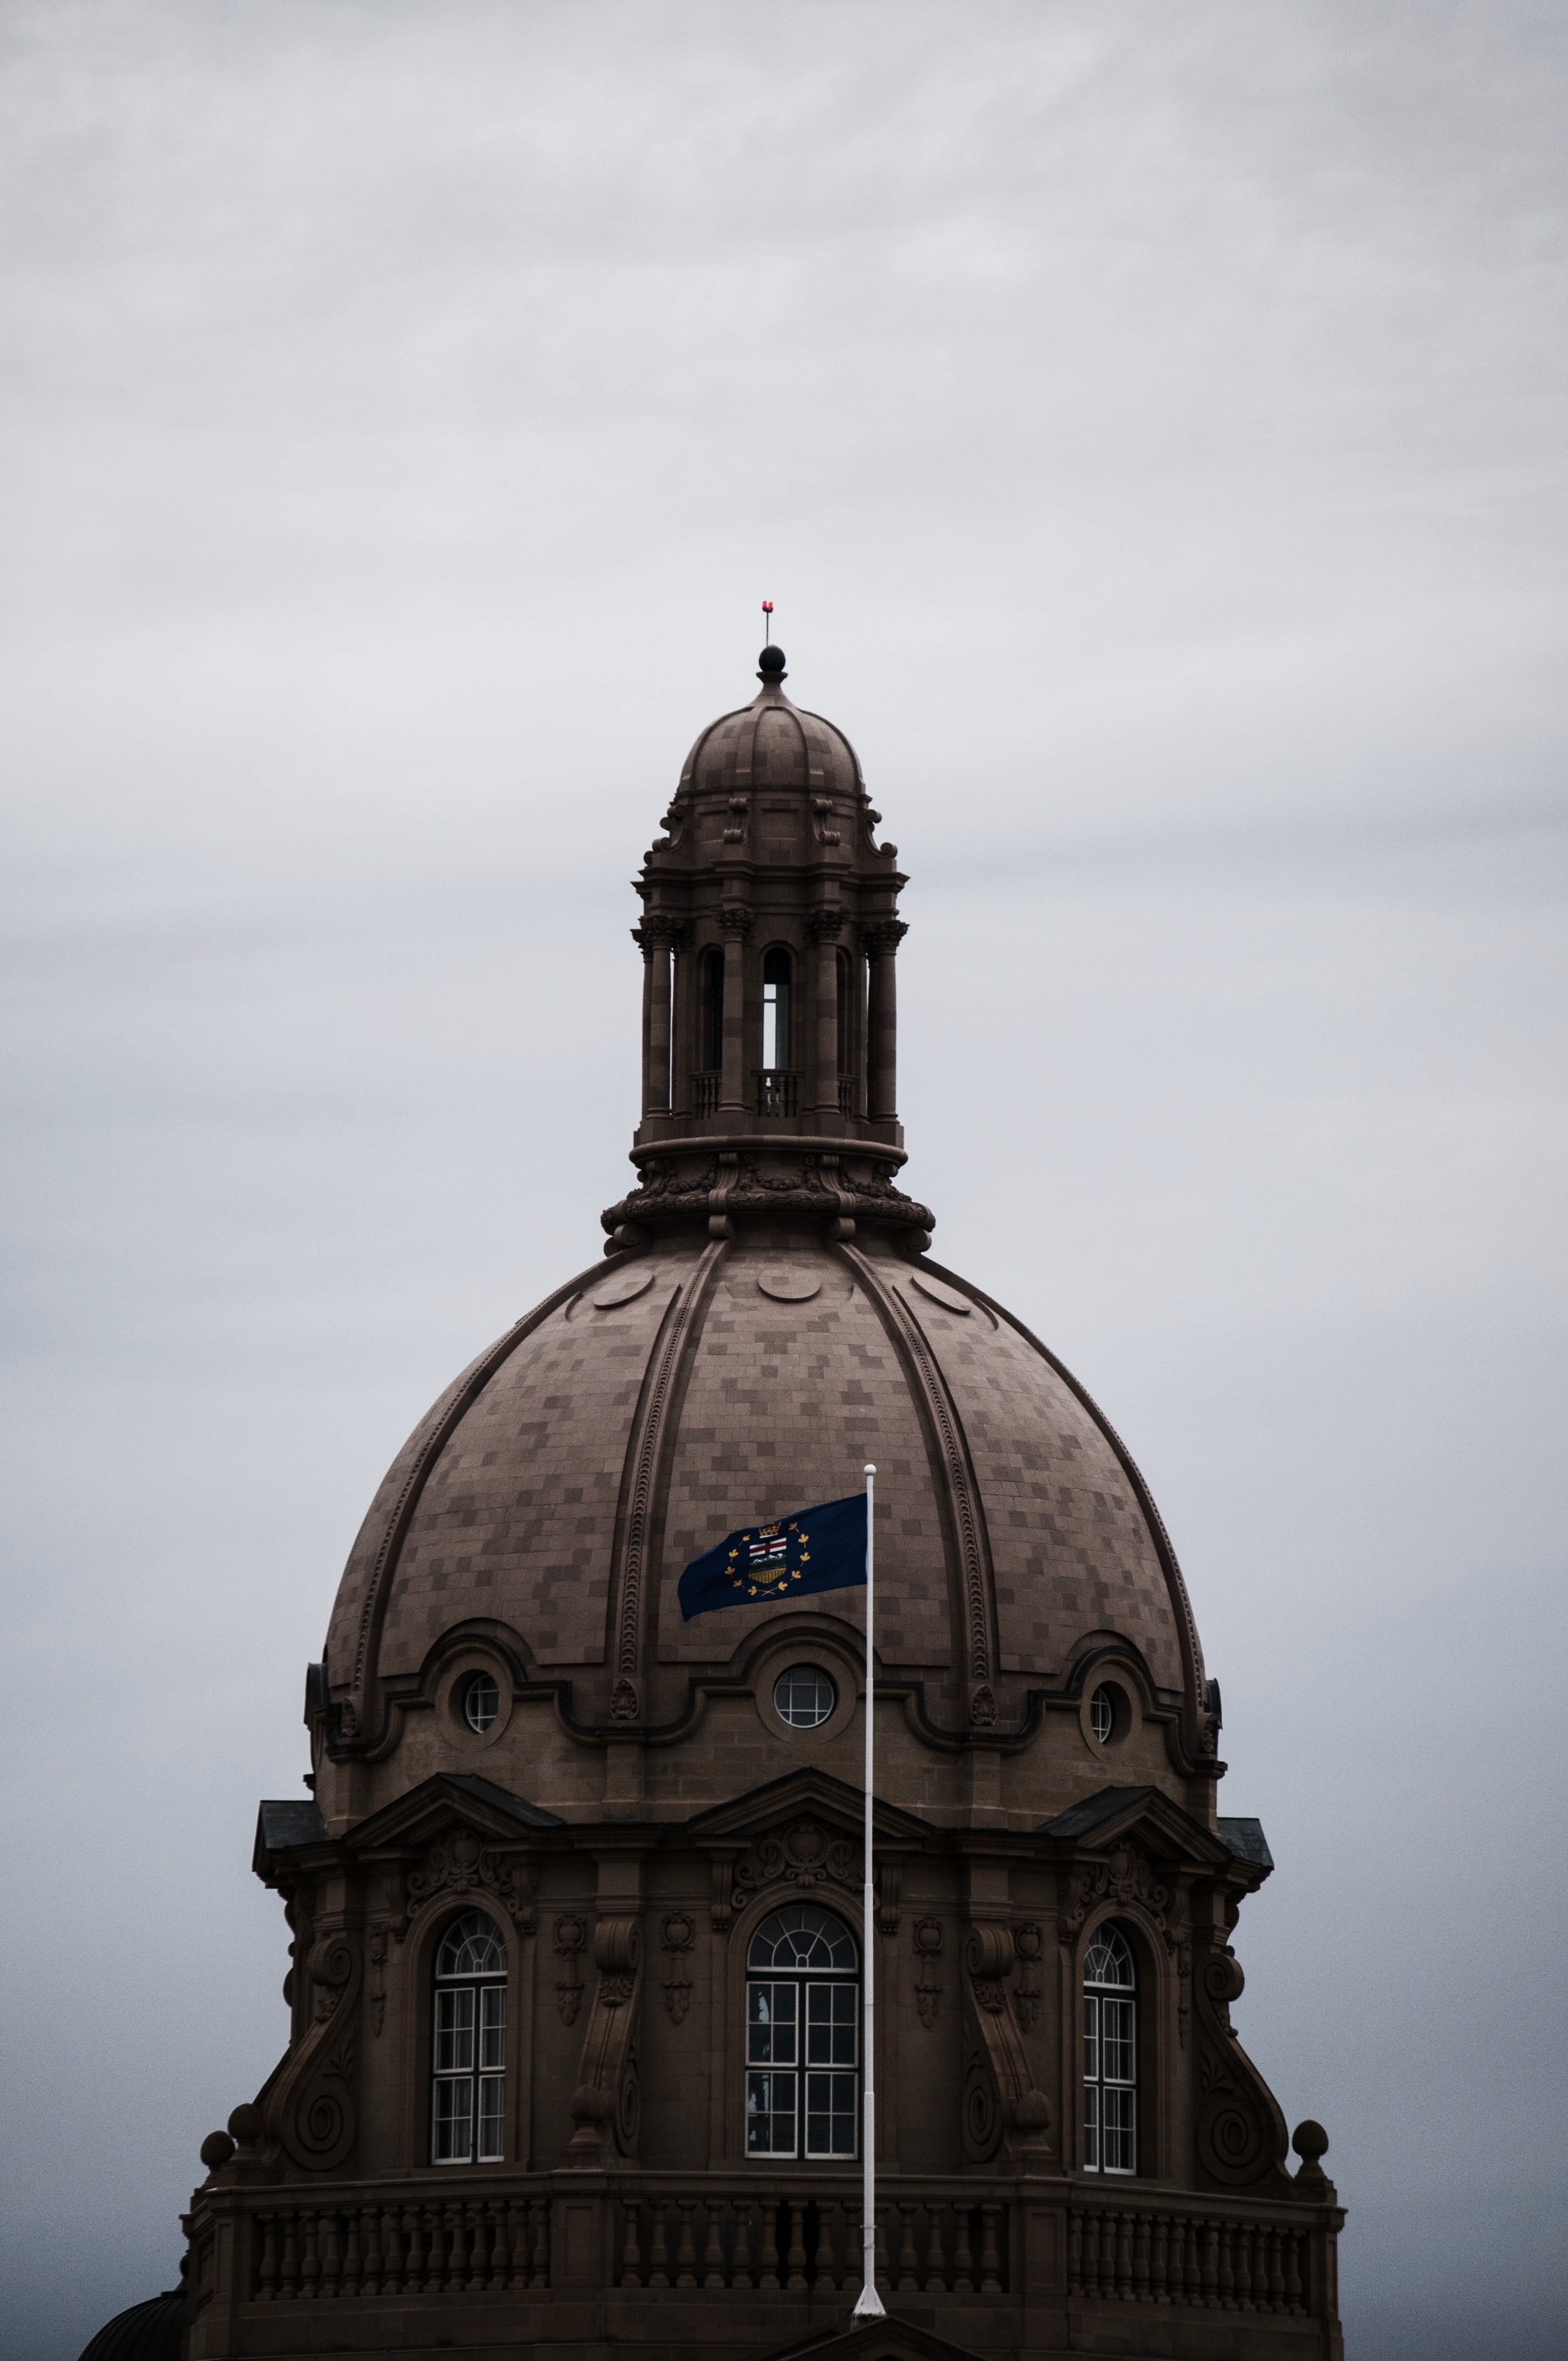
monument, statue, reflection, tower, landmark, place of worship, temple, steeple, dome